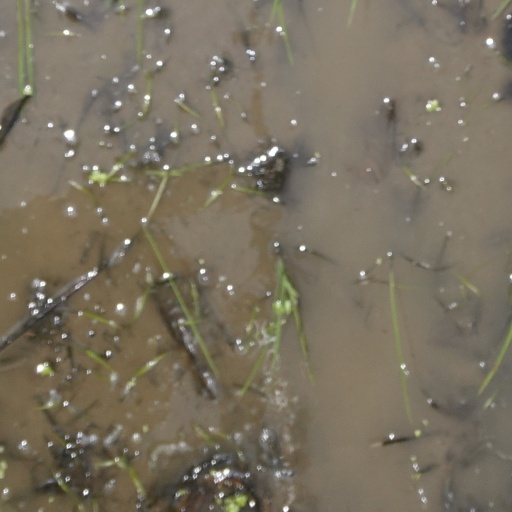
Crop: rice